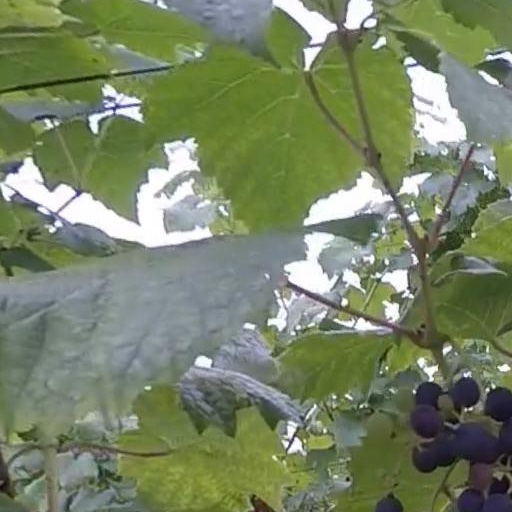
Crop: grape